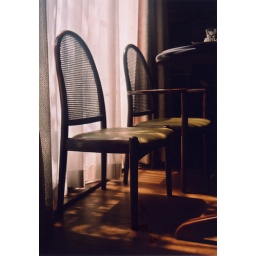
the chair near the window